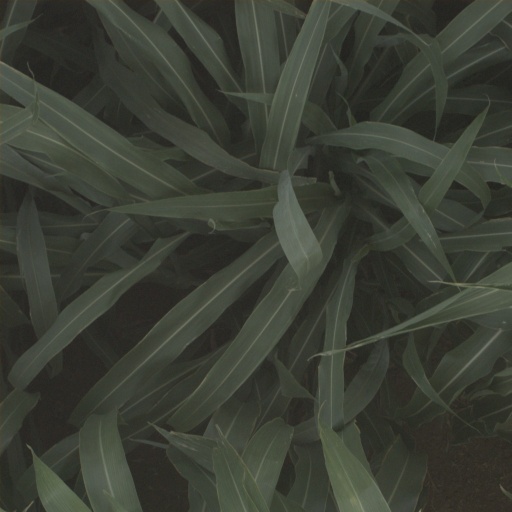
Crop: sorghum